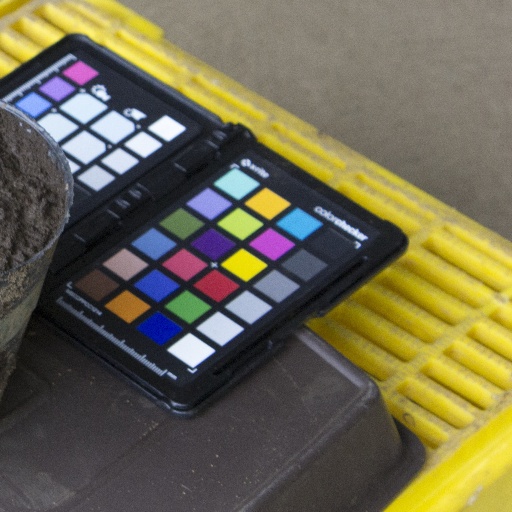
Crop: soybean